Basis for Art & Culture

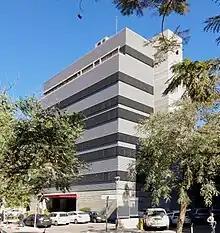
A general view of the school building

The school was originally located at Hadassah Neurim, and moved to Herzliya in 2015.